Serge Voronoff

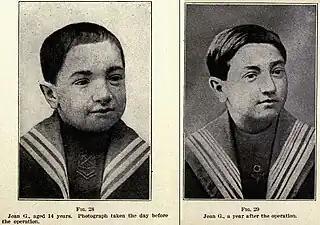
14-year-old boy a day before having an ape thyroid gland grafted onto his own; and same boy at age 15. From Serge Voronoff's book "Life: A Study of the Means of Restoring" (1920)

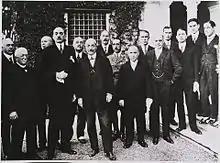
European group which visited Algiers to report on the Russian transplant pioneer Serge Voronoff's work; includes Voronoff, F.M.A Marshall, F.A.E Crew, W.C Miller and Arthur Walton, 1927

Voronoff's monkey-gland treatment was in vogue in the 1920s. The poet E. E. Cummings sang of a "famous doctor who inserts monkeyglands in millionaires", and Chicago surgeon Max Thorek, for whom the Thorek Hospital and Medical Center is named, recalled that soon, "fashionable dinner parties and cracker barrel confabs, as well as sedate gatherings of the medical élite, were alive with the whisper - 'Monkey Glands'."